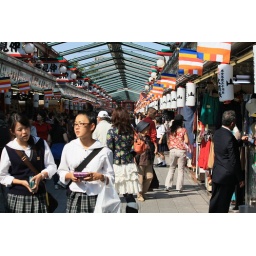
the girl in navy flower jacket and white skirt is me:D